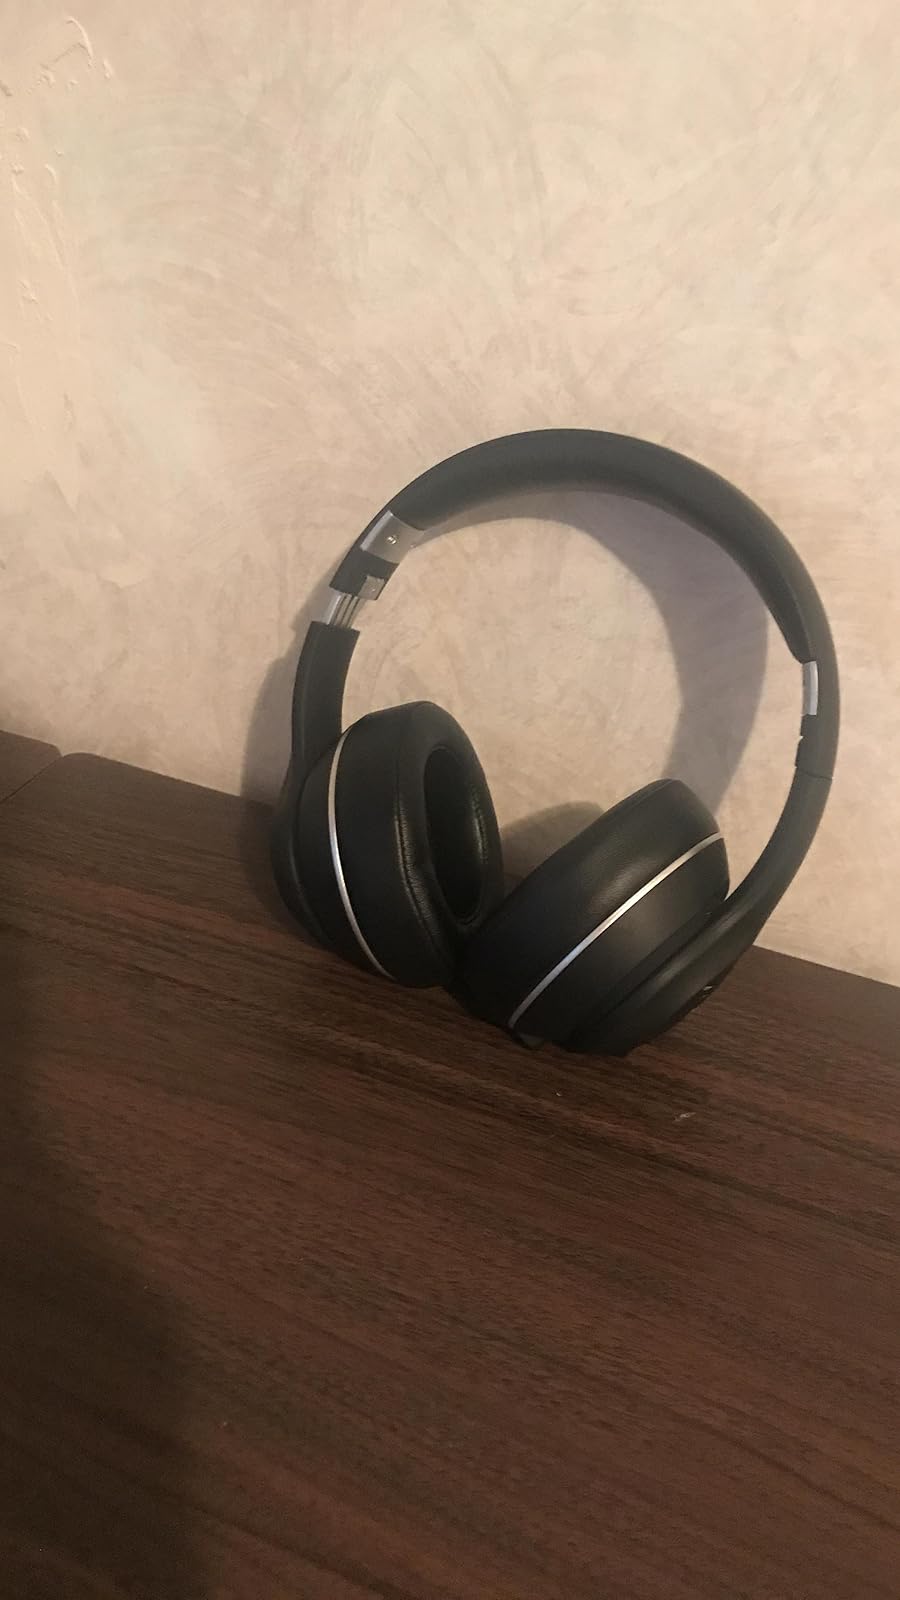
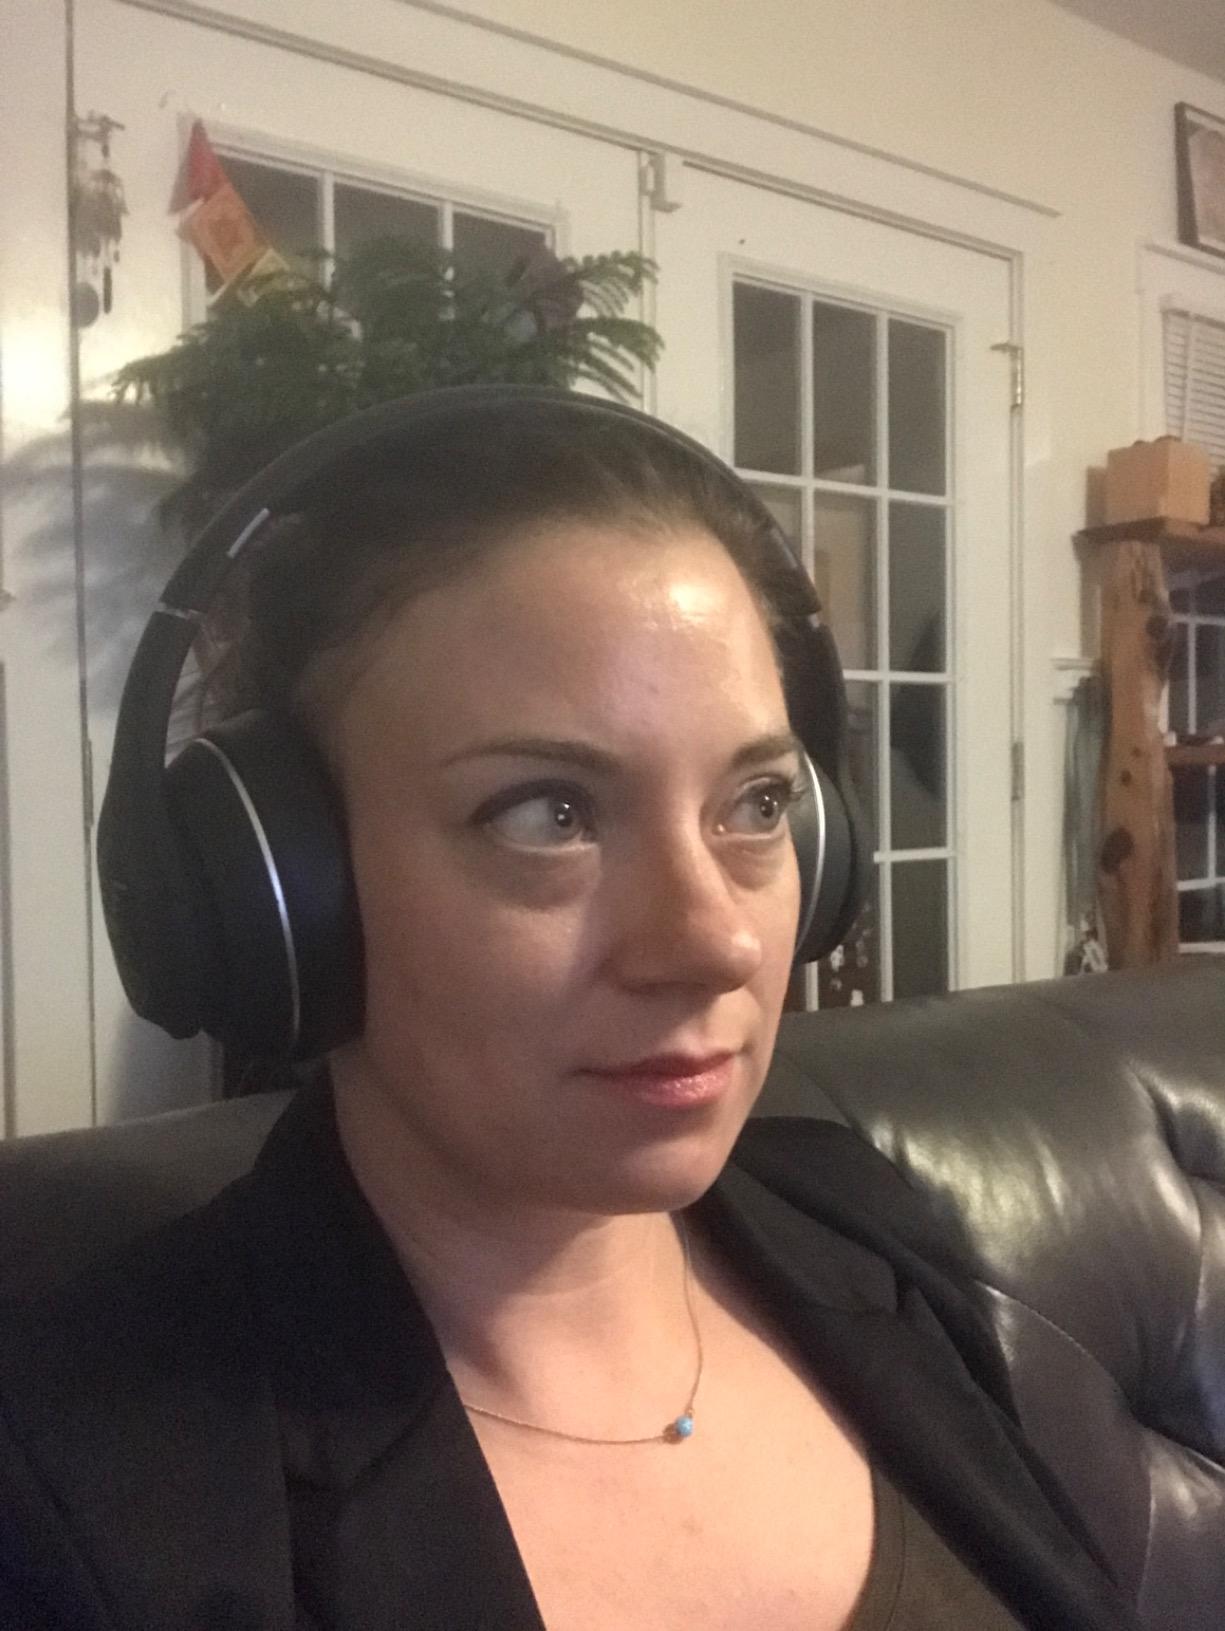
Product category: headphones
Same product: yes